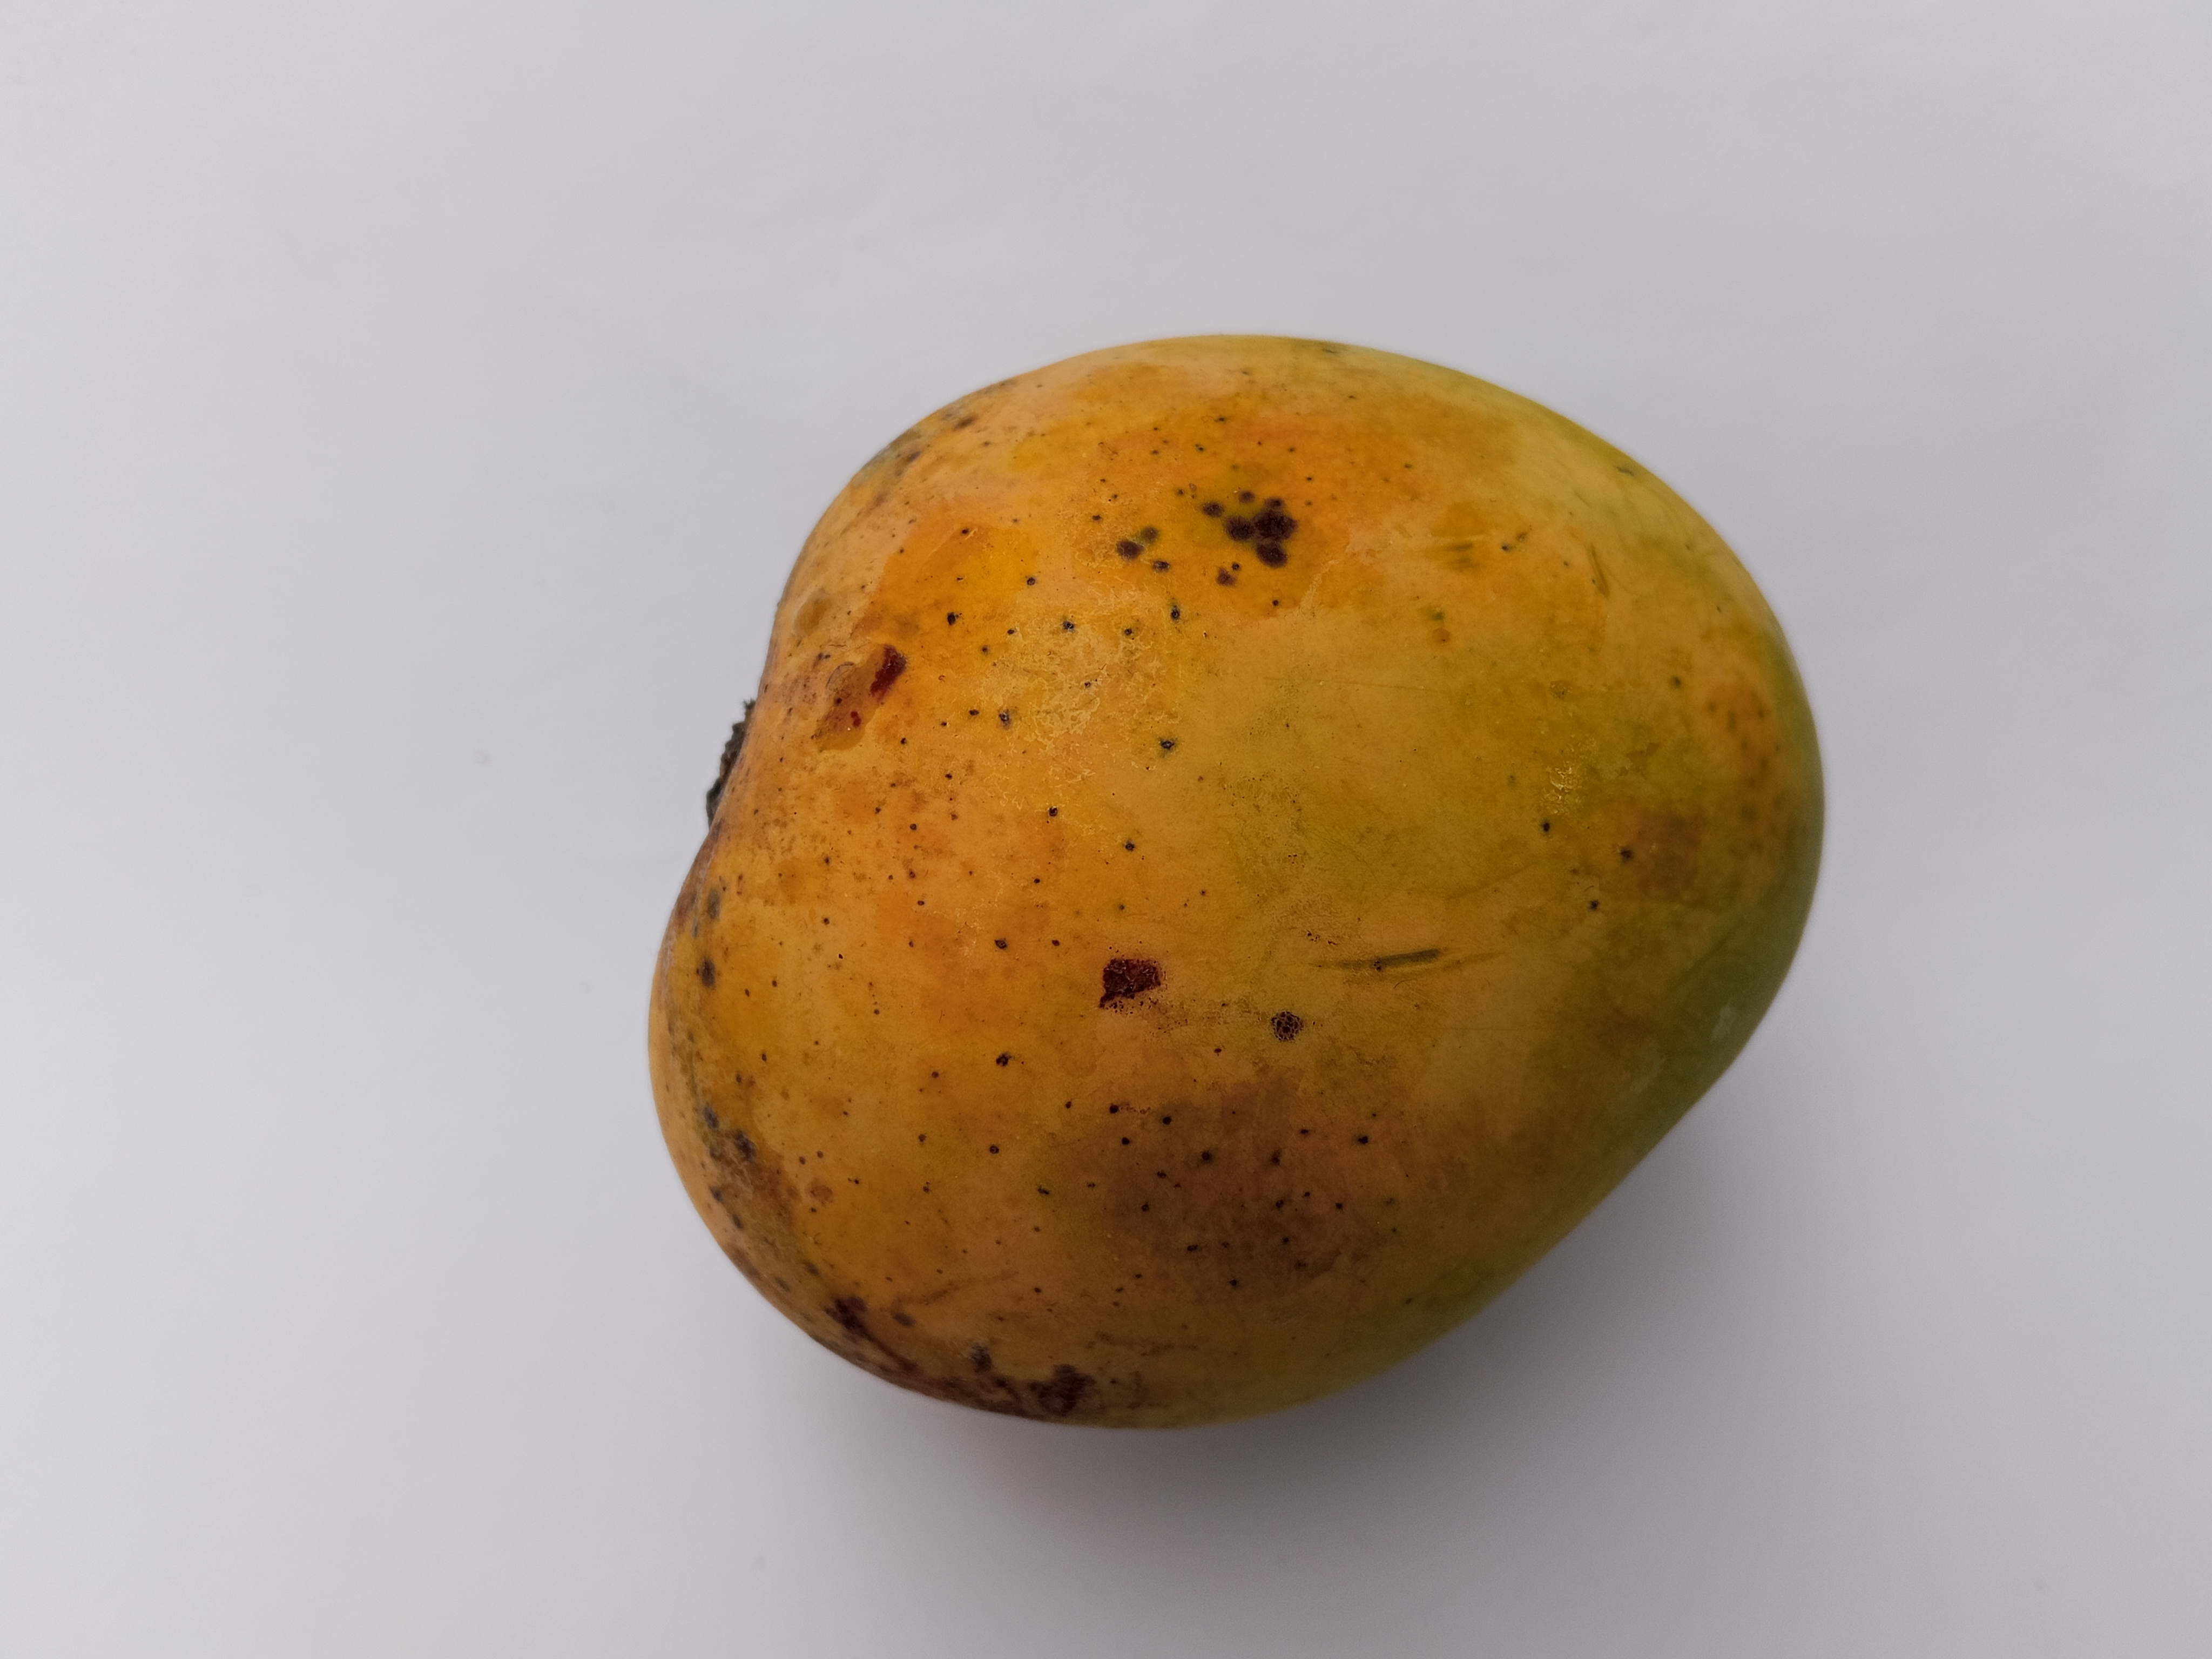
Mango variety: Sundari